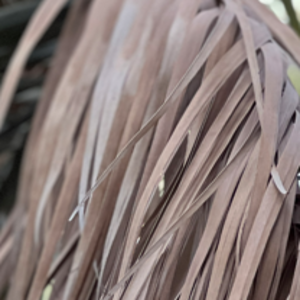
Label: Fusarium Wilt